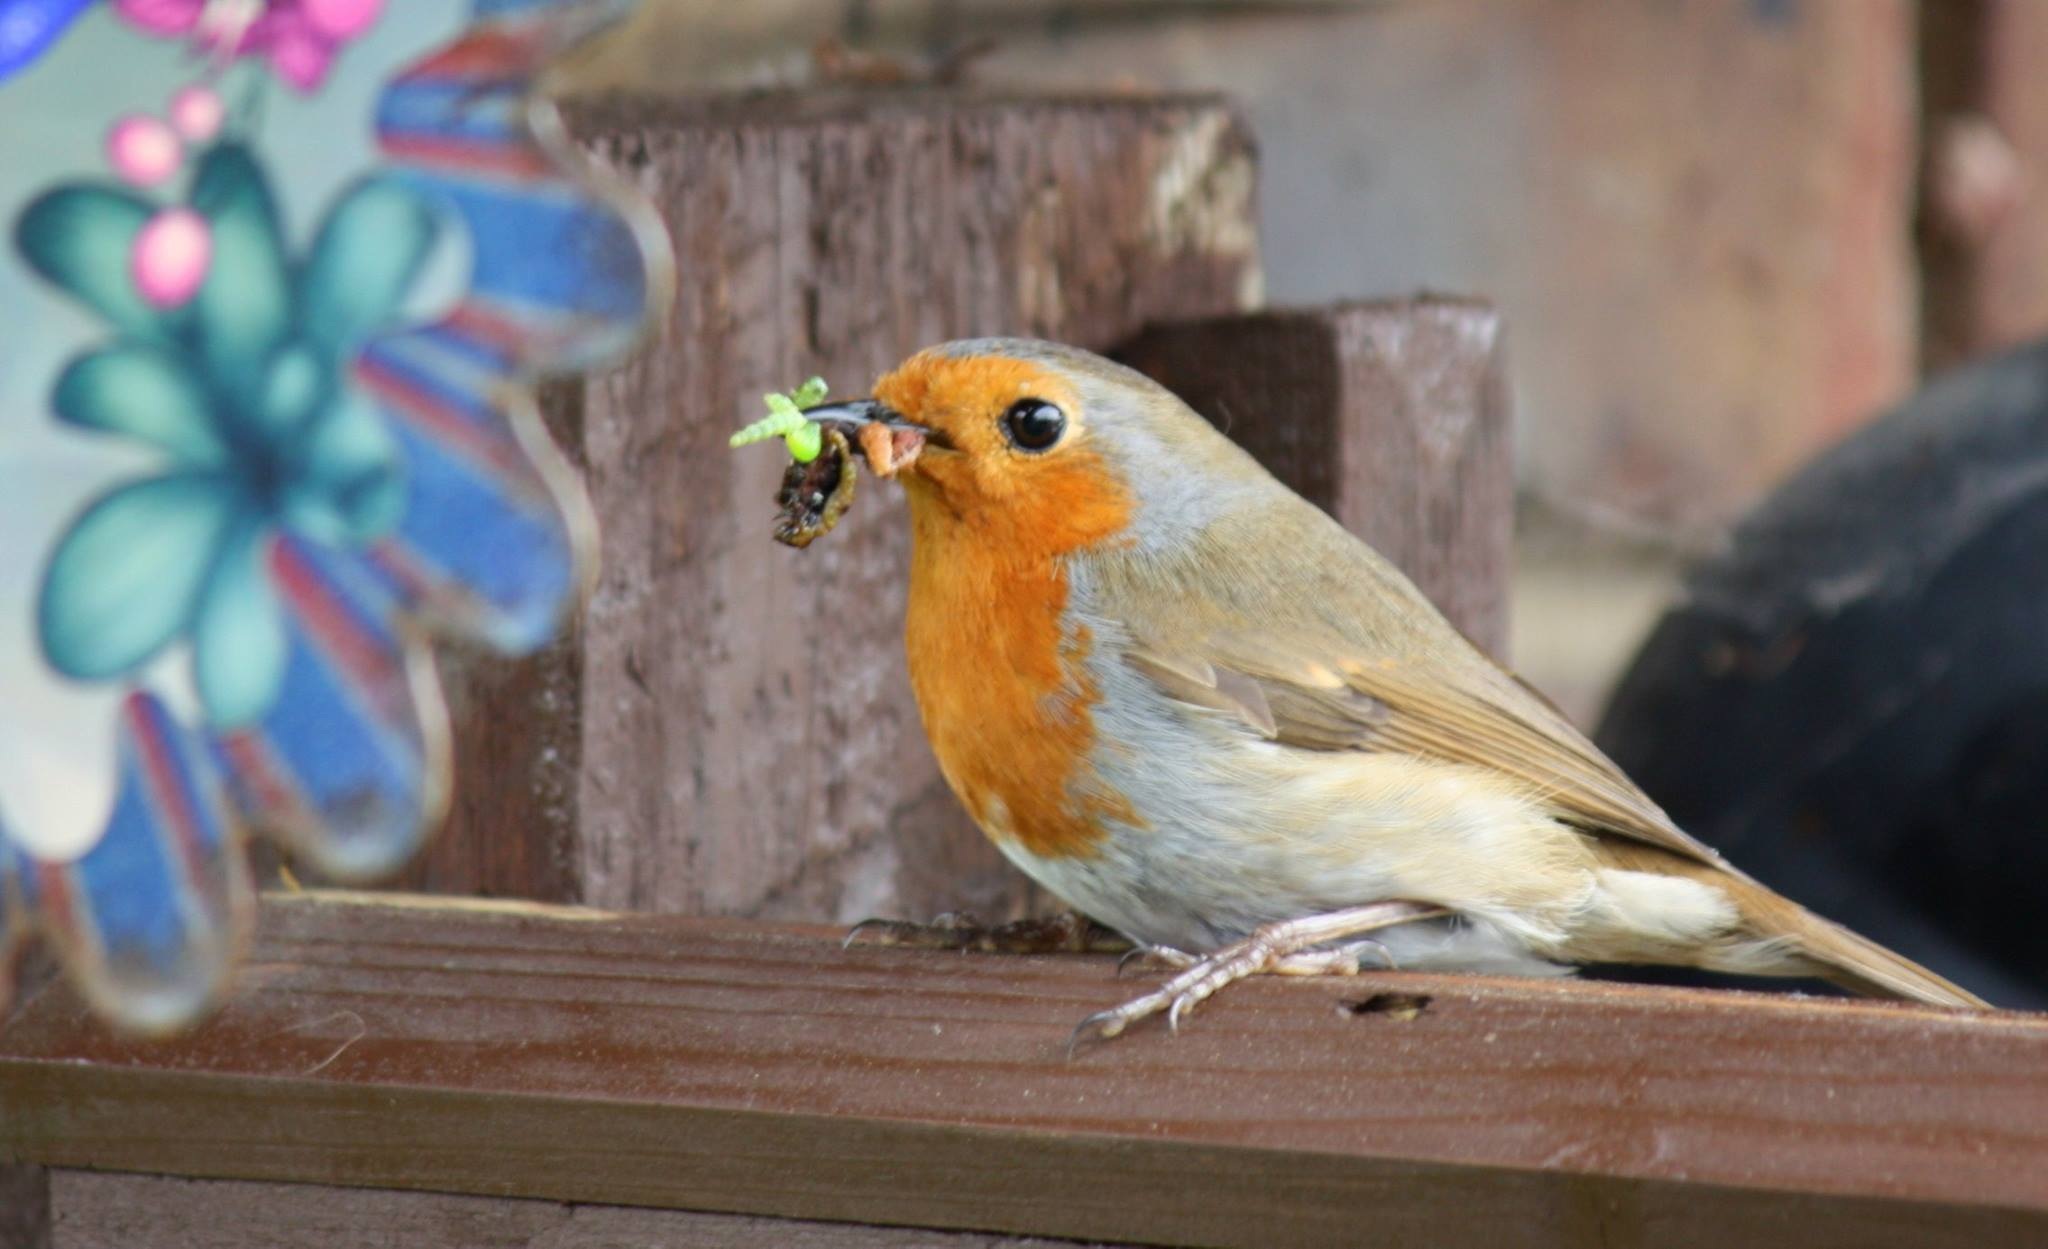
nature, bird, wildlife, beak, garden, robin, fauna, vertebrate, finch, old world flycatcher, perching bird, european robin, atlantic canary